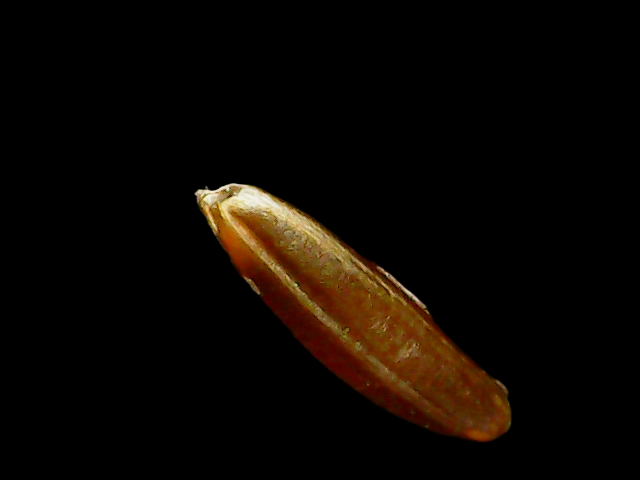
Rice variety: Binadhan20